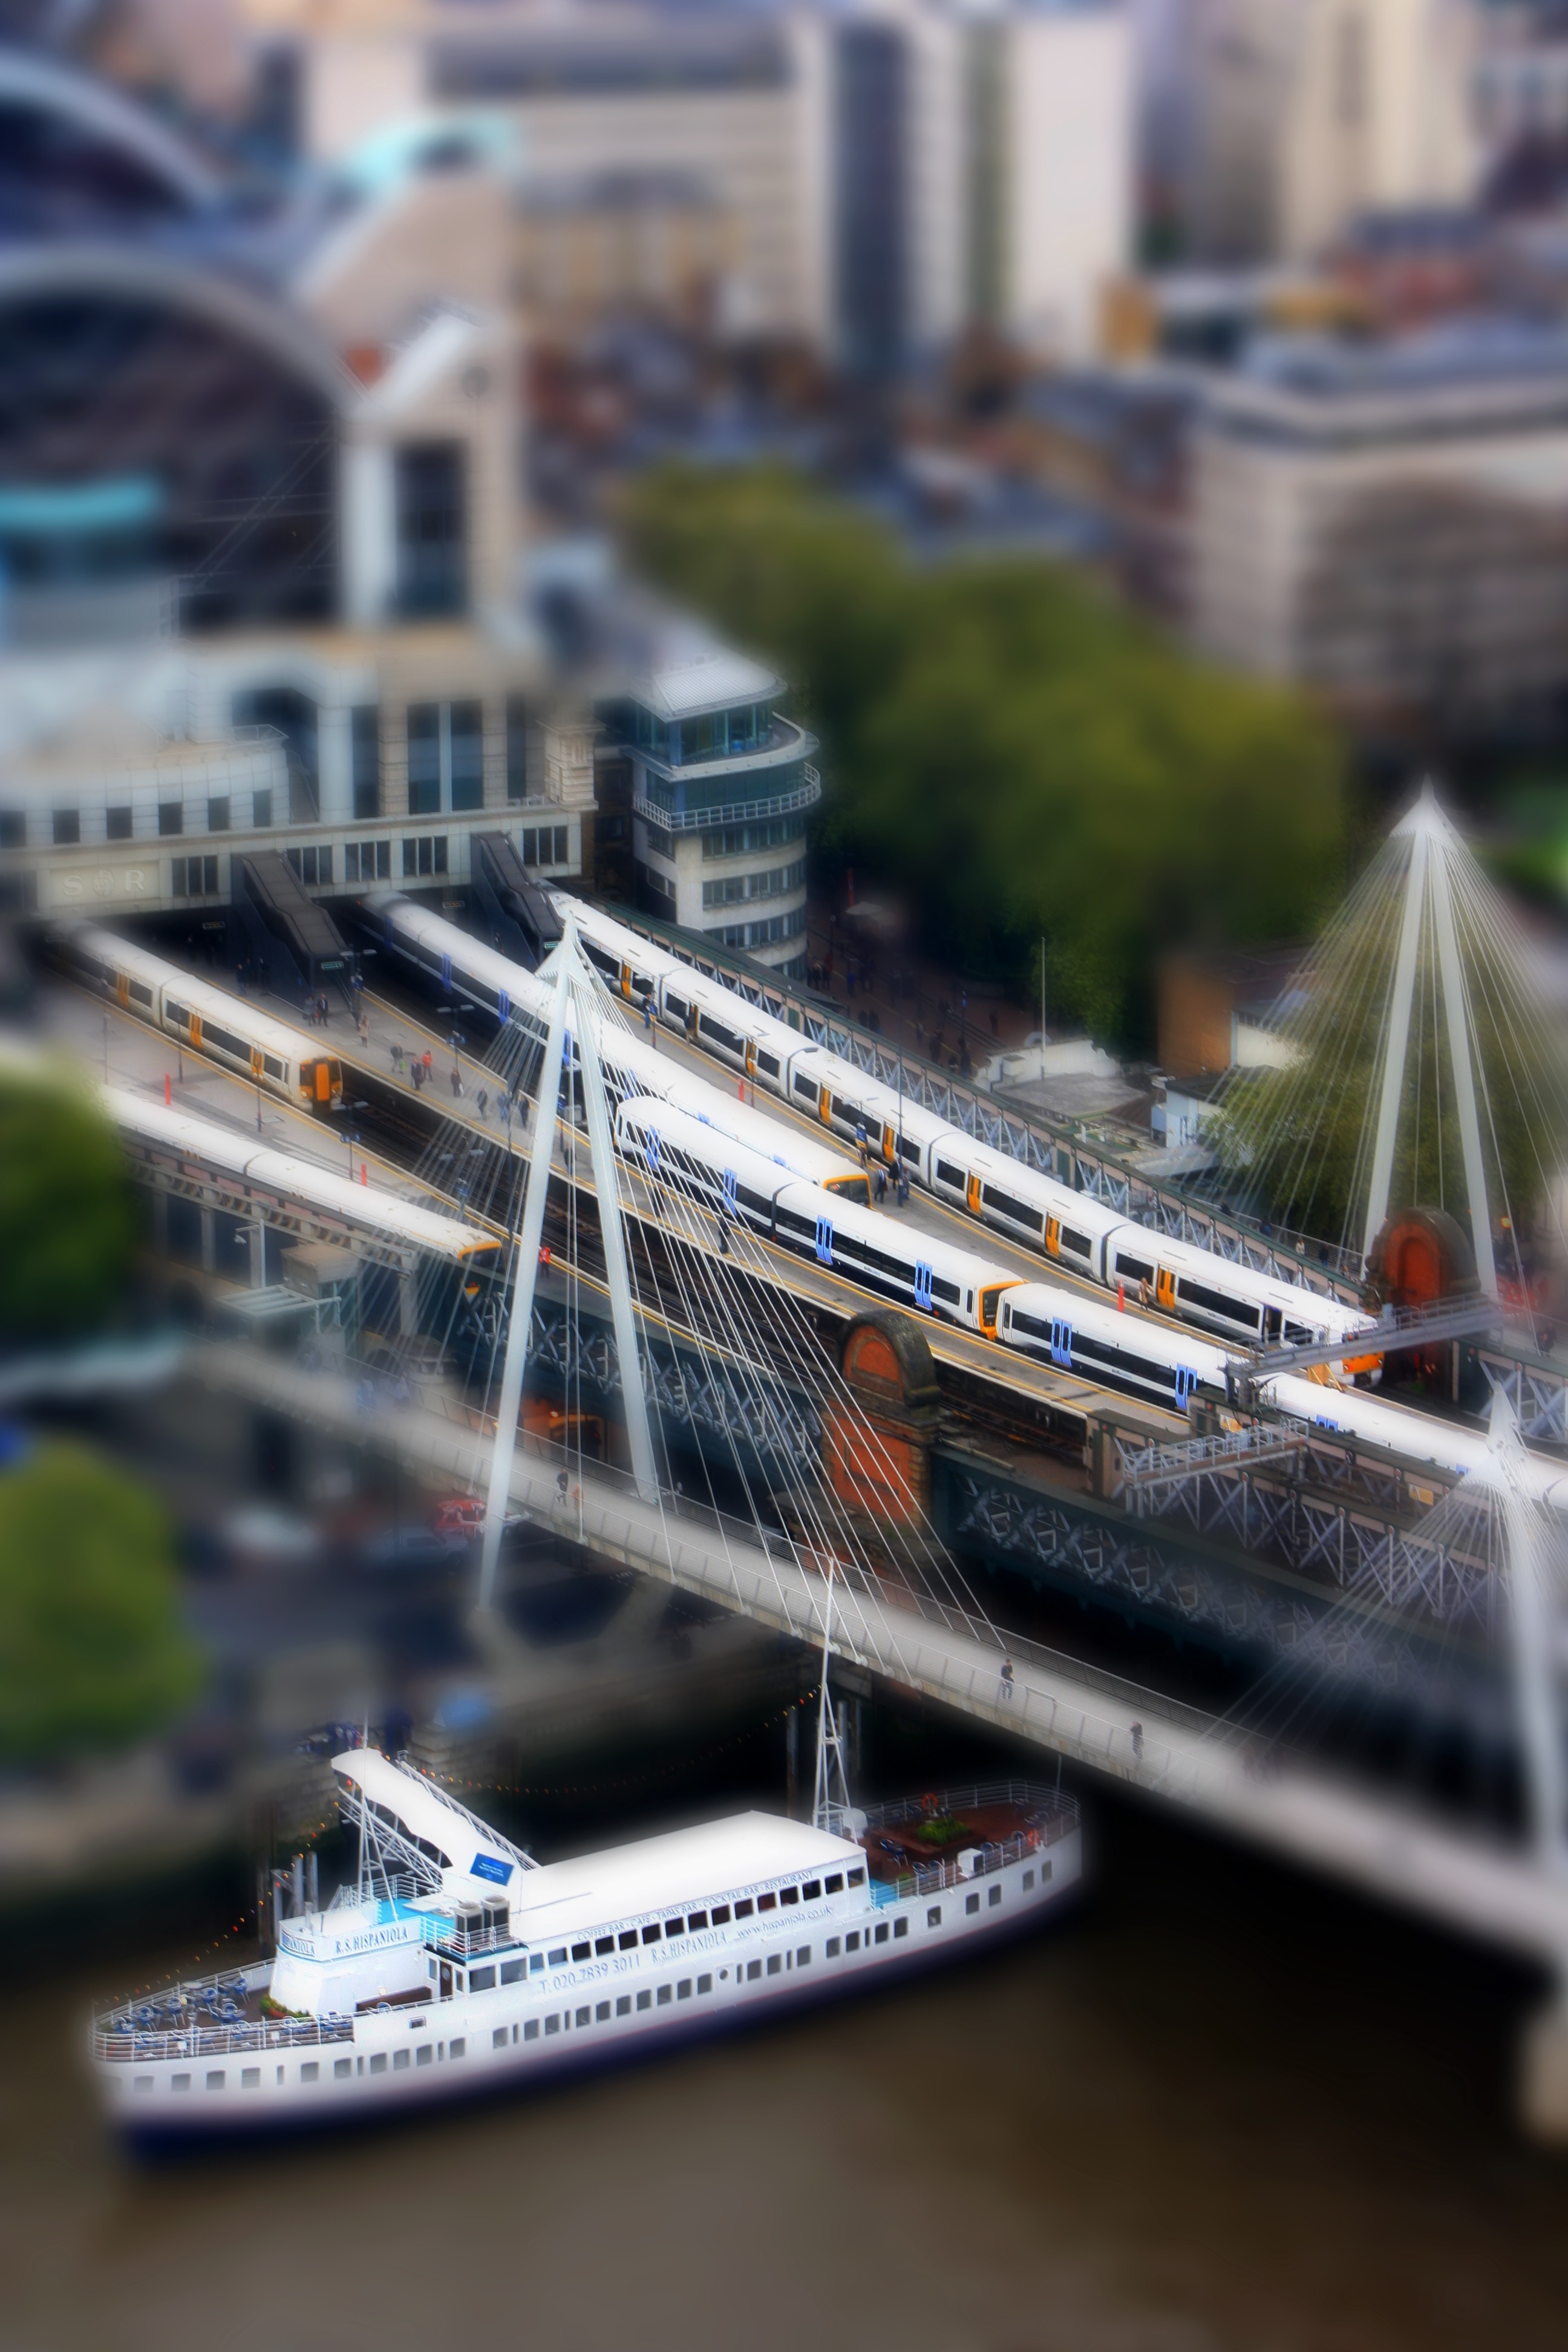
architecture, boat, transport, vehicle, london, watercraft, the river thames